Congenital muscular dystrophy

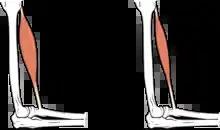
Muscle atrophy

Most infants with CMD will display some progressive muscle weakness or muscle wasting (atrophy), although there can be different degrees and symptoms of severeness of progression. The weakness is indicated as "hypotonia", or lack of muscle tone, which can make an infant seem unstable. Eventually, most patients develop joint contractures or fixed joint deformities.